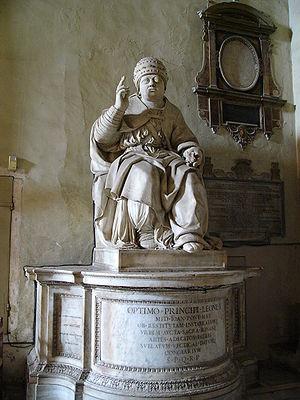
Jean de Médicis naît le 11 décembre 1475 à Florence et meurt à Rome le 1ᵉʳ décembre 1521. Il fut le 217ᵉ pape de l’Église catholique sous le nom de Léon X de 1513 à 1521. Il est le second fils de Laurent le Magnifique et de Clarisse Orsini.